Josh Willingham

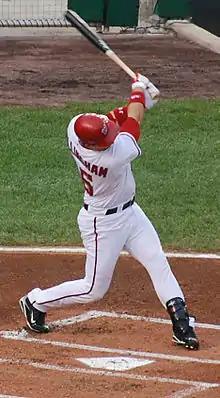
Willingham with the Nationals in 2009

On November 11, 2008, Willingham was traded to the Washington Nationals, along with pitcher Scott Olsen for Emilio Bonifacio, Jake Smolinski, and P.J. Dean. Willingham began 2009 as the Nationals' fifth outfielder behind Adam Dunn, Elijah Dukes, Austin Kearns, and Lastings Milledge. In May, however, Kearns was sidelined with a fractured foot, giving Willingham a starting role. Dunn was eventually moved to first base and Milledge was traded for then-Pittsburgh Pirates outfielder Nyjer Morgan. Willingham was very productive, proving himself worthy of the everyday left fielder position. On July 27, 2009, Willingham became the 13th player in MLB history to hit two grand slams in the same game and the 7th in MLB history to accomplish this feat in back to back innings. He ended the season with a line of .260/.367/.496 with 24 home runs and 61 RBIs. Having secured the starting left field job, Willingham was productive in the Nationals lineup in 2010. He batted 5th behind sluggers Ryan Zimmerman and Adam Dunn.